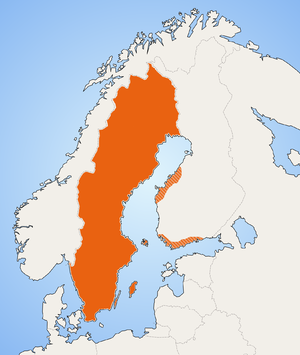
Distribution de la langue suédoise. Svenska: Svenska språkets utbredning.
Le suédois est une langue scandinave parlée par environ 10,4 millions de locuteurs, principalement en Suède et en Finlande, les deux pays dont il est langue officielle. Comme les autres langues scandinaves, il est issu du vieux norrois, la langue commune à tous les peuples germaniques de Scandinavie à l'époque des Vikings. Il reste aujourd'hui mutuellement intelligible avec le danois et le norvégien. La langue écrite et orale est standardisée, mais il subsiste des variantes régionales issues des anciens dialectes ruraux.